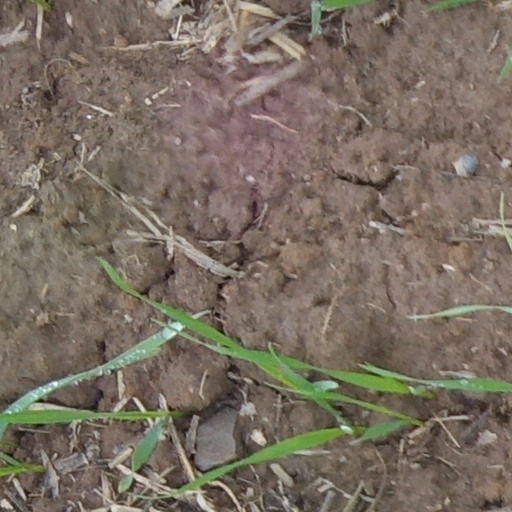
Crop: wheat